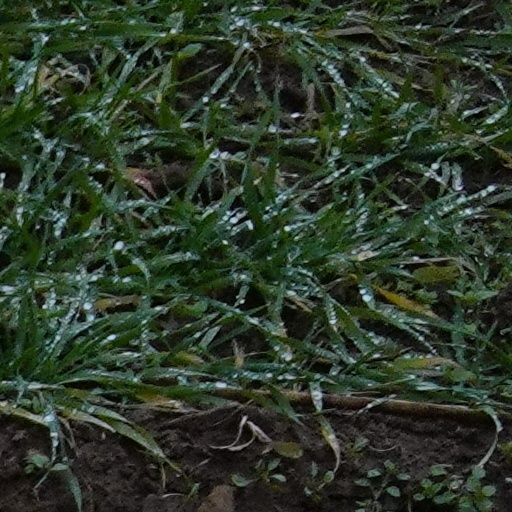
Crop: wheat